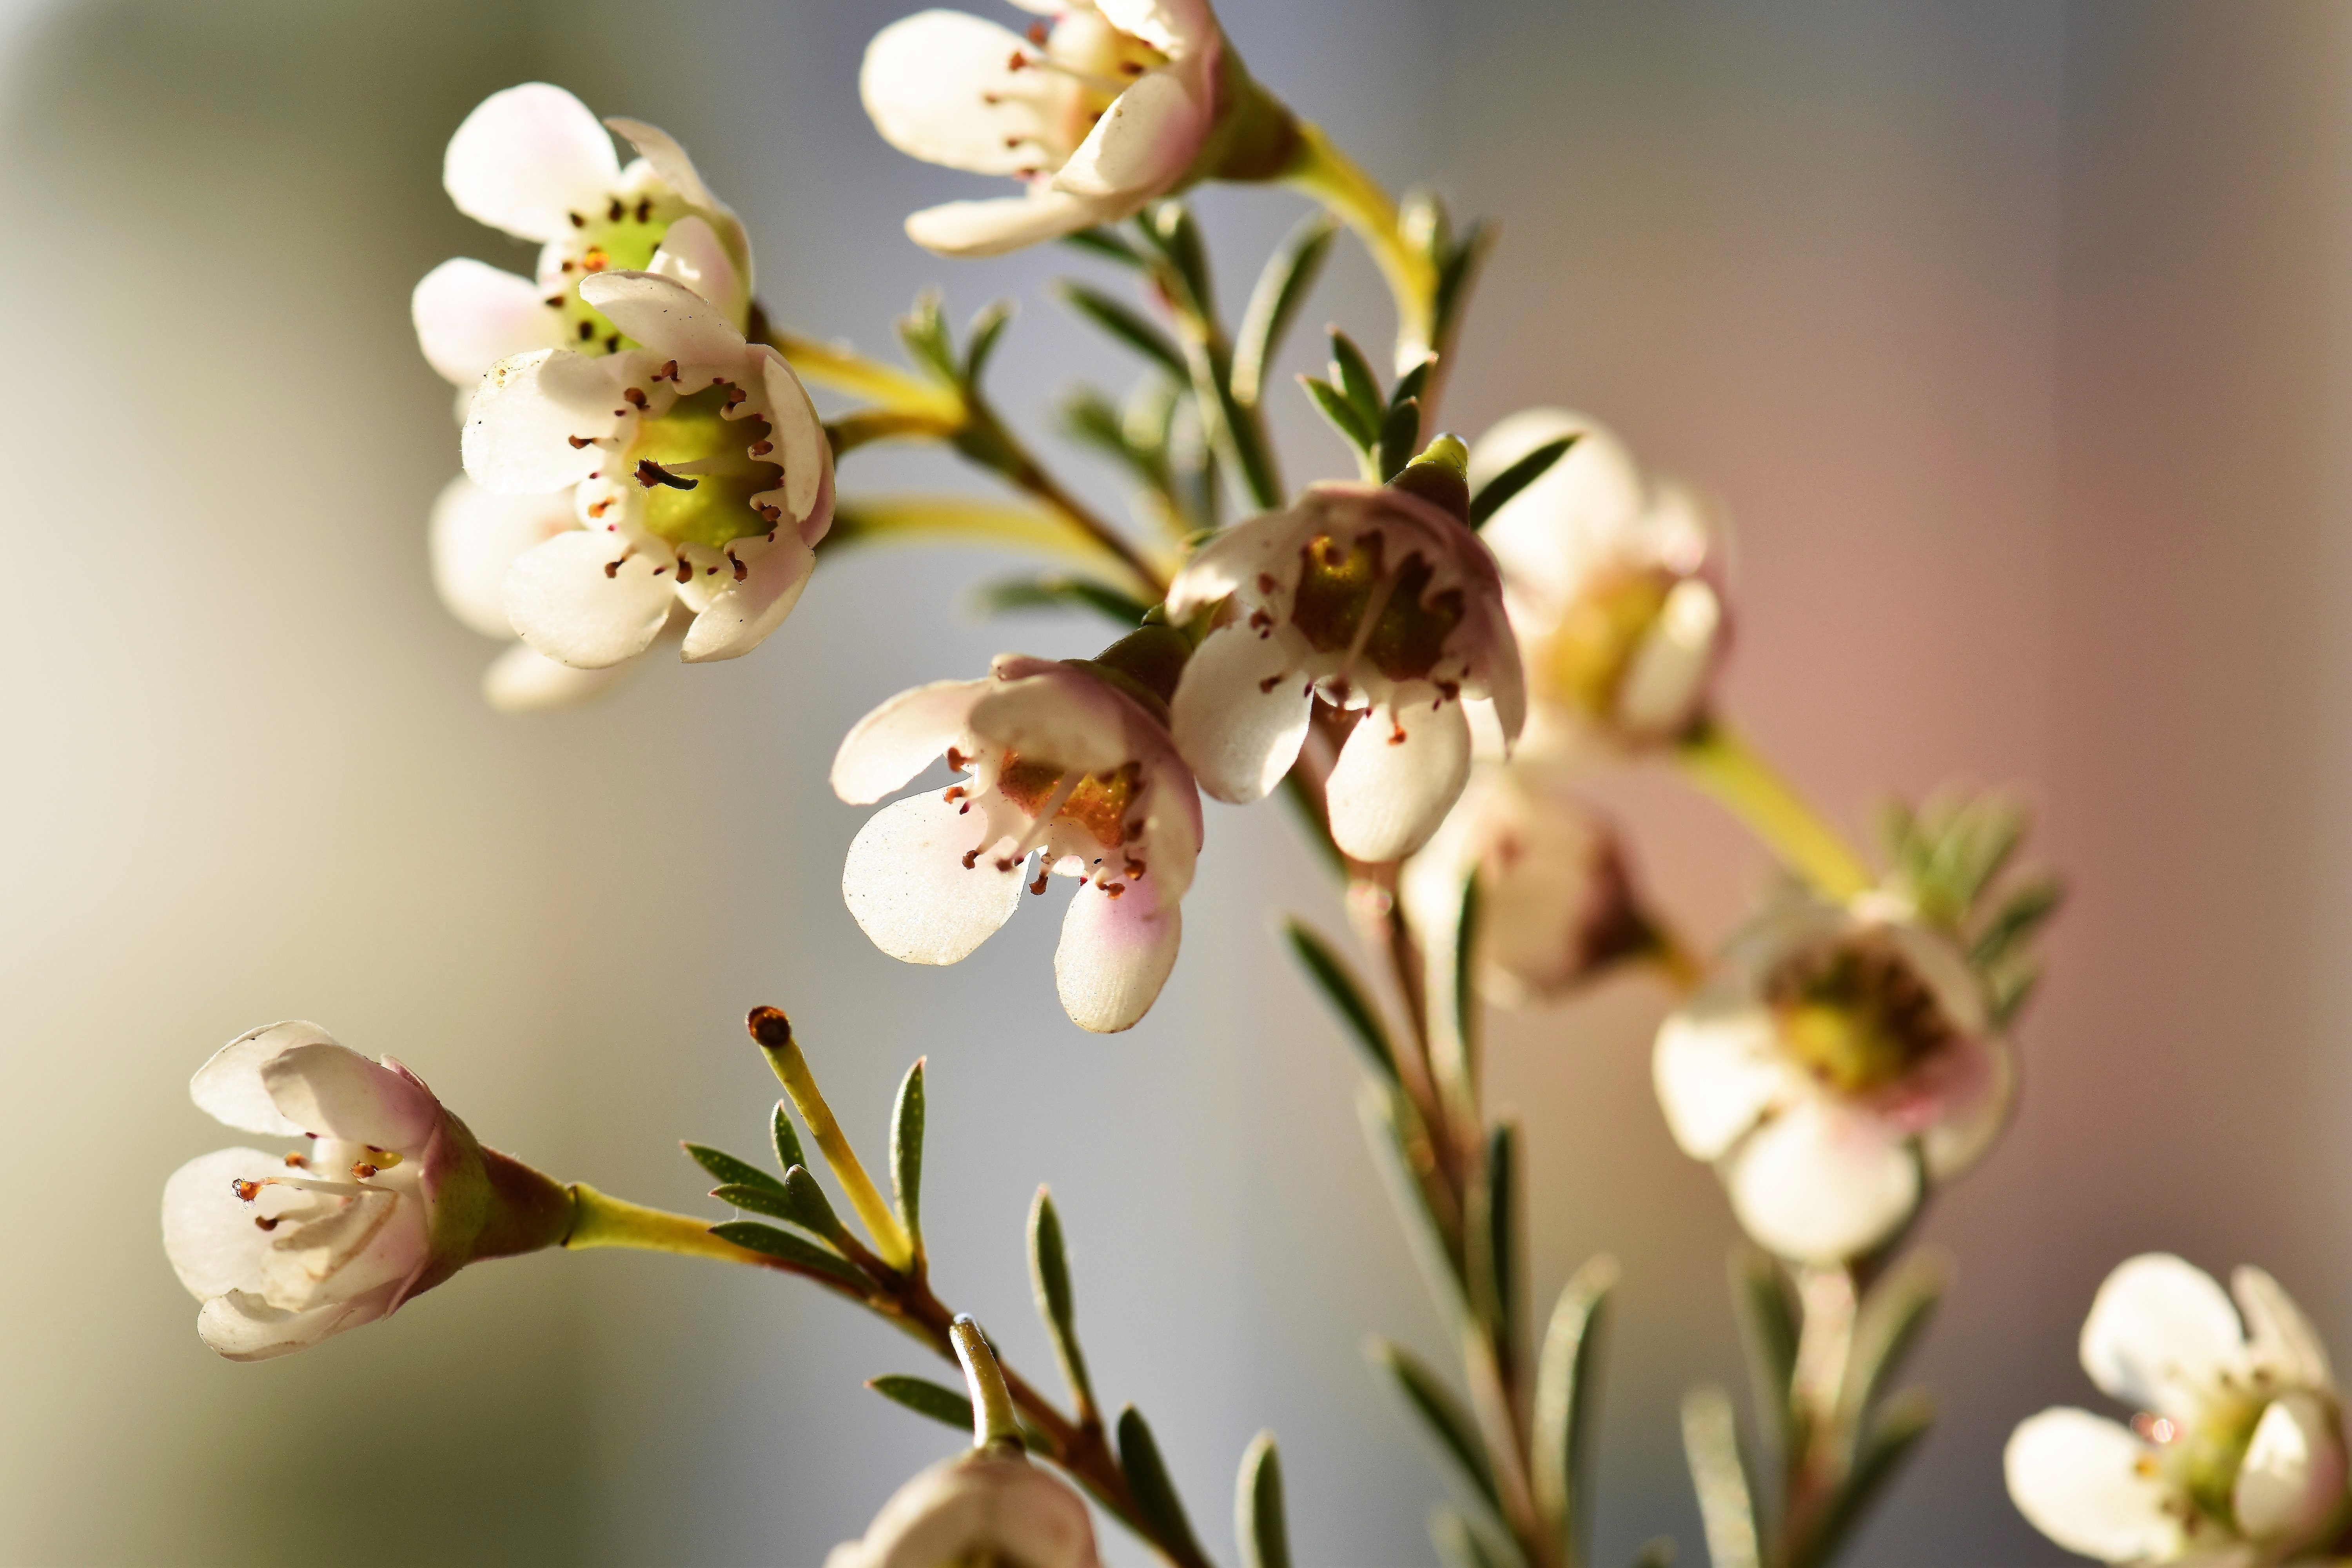
nature, branch, blossom, plant, white, photography, flower, petal, food, spring, produce, insect, botany, close, flora, invertebrate, wildflower, flowers, close up, bee, strauss, floristry, nectar, filigree, macro photography, white blossom, small flowers, flowering plant, honey bee, floral design, land plant, membrane winged insect, flower arranging